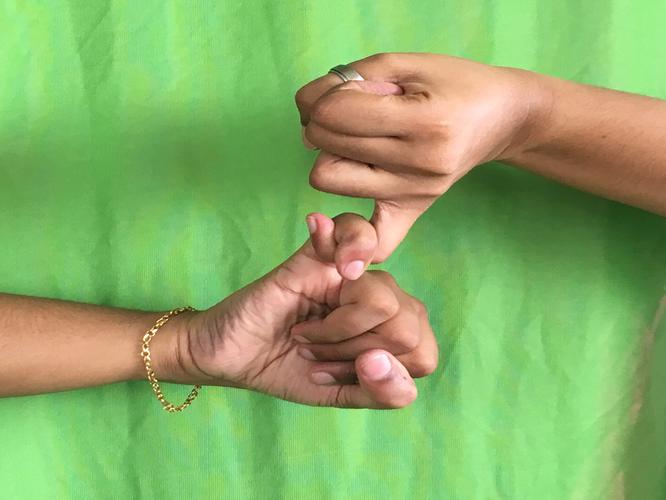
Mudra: Kilaka
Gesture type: double_hand